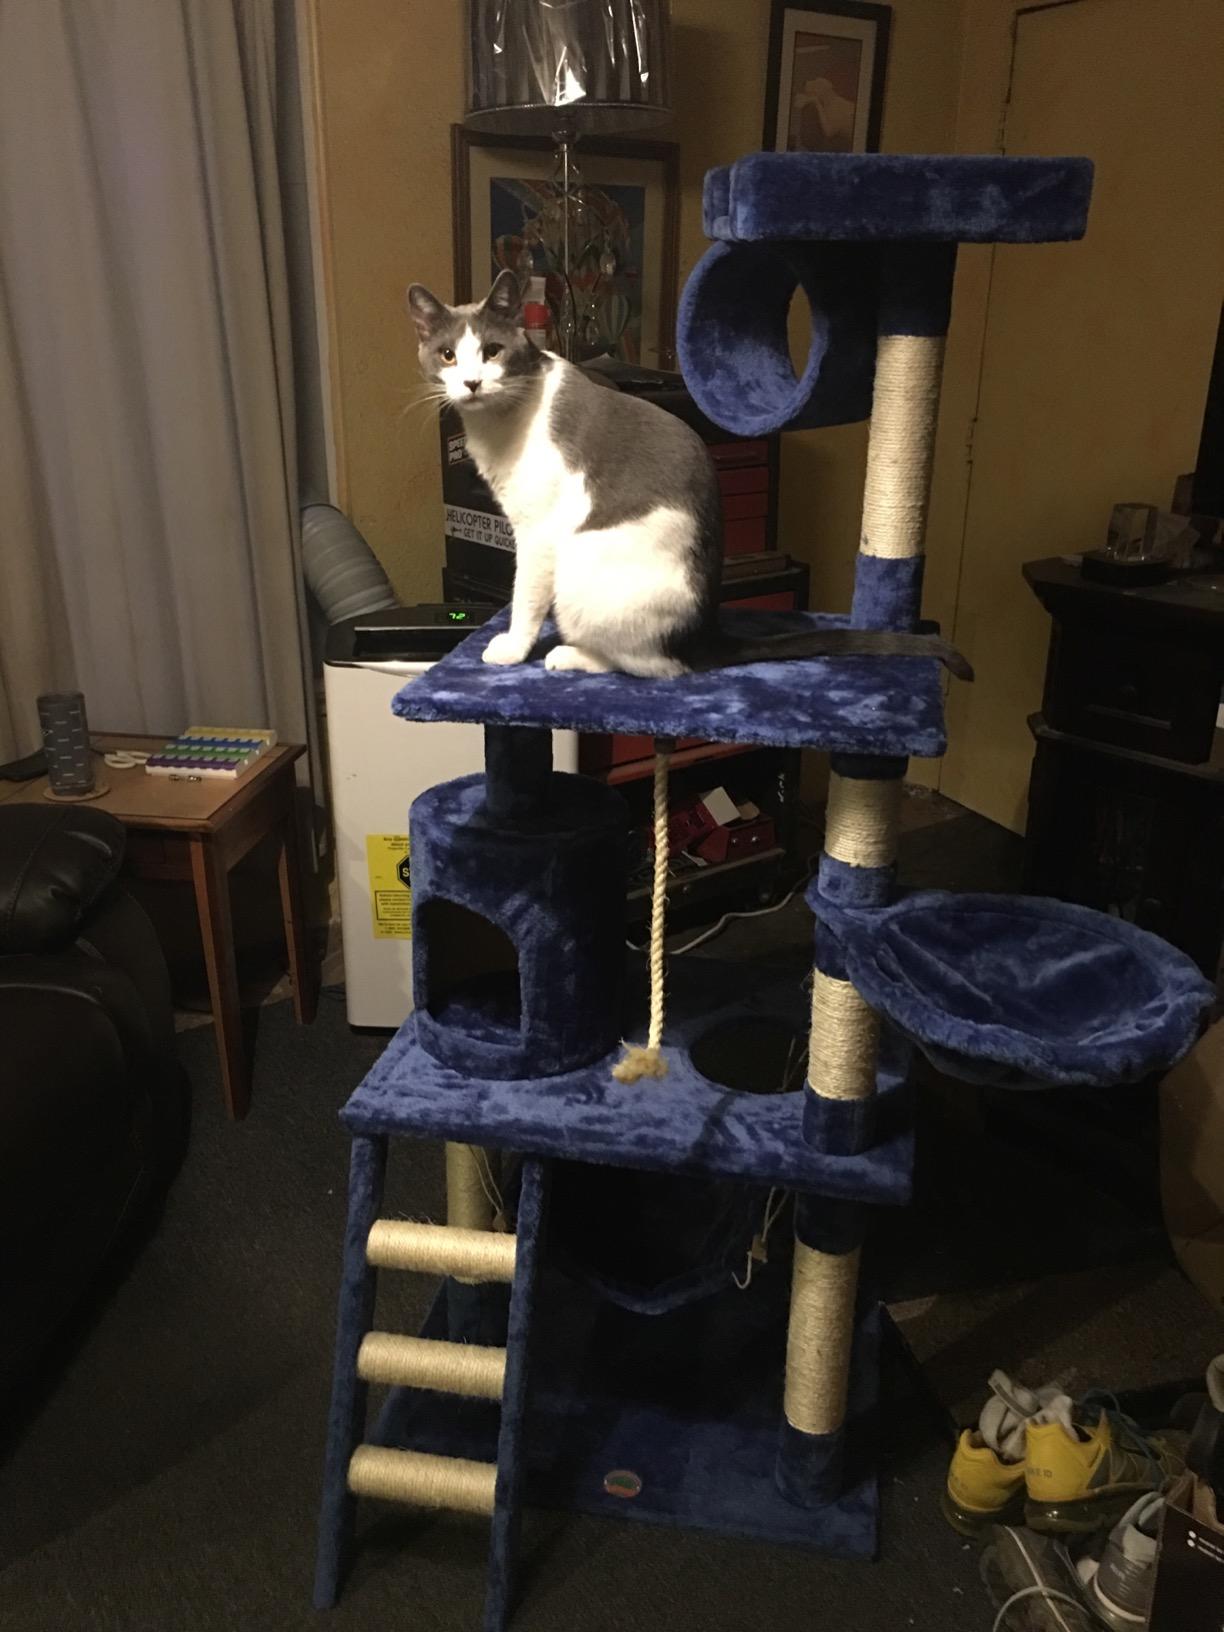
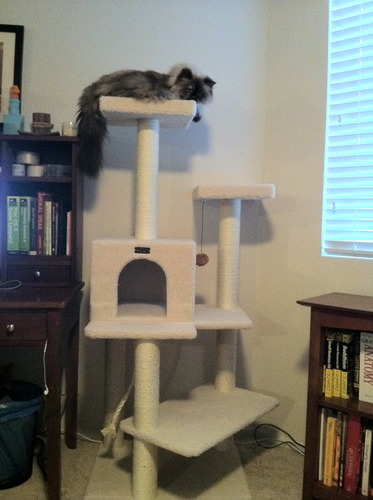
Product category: items_cat tree
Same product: no